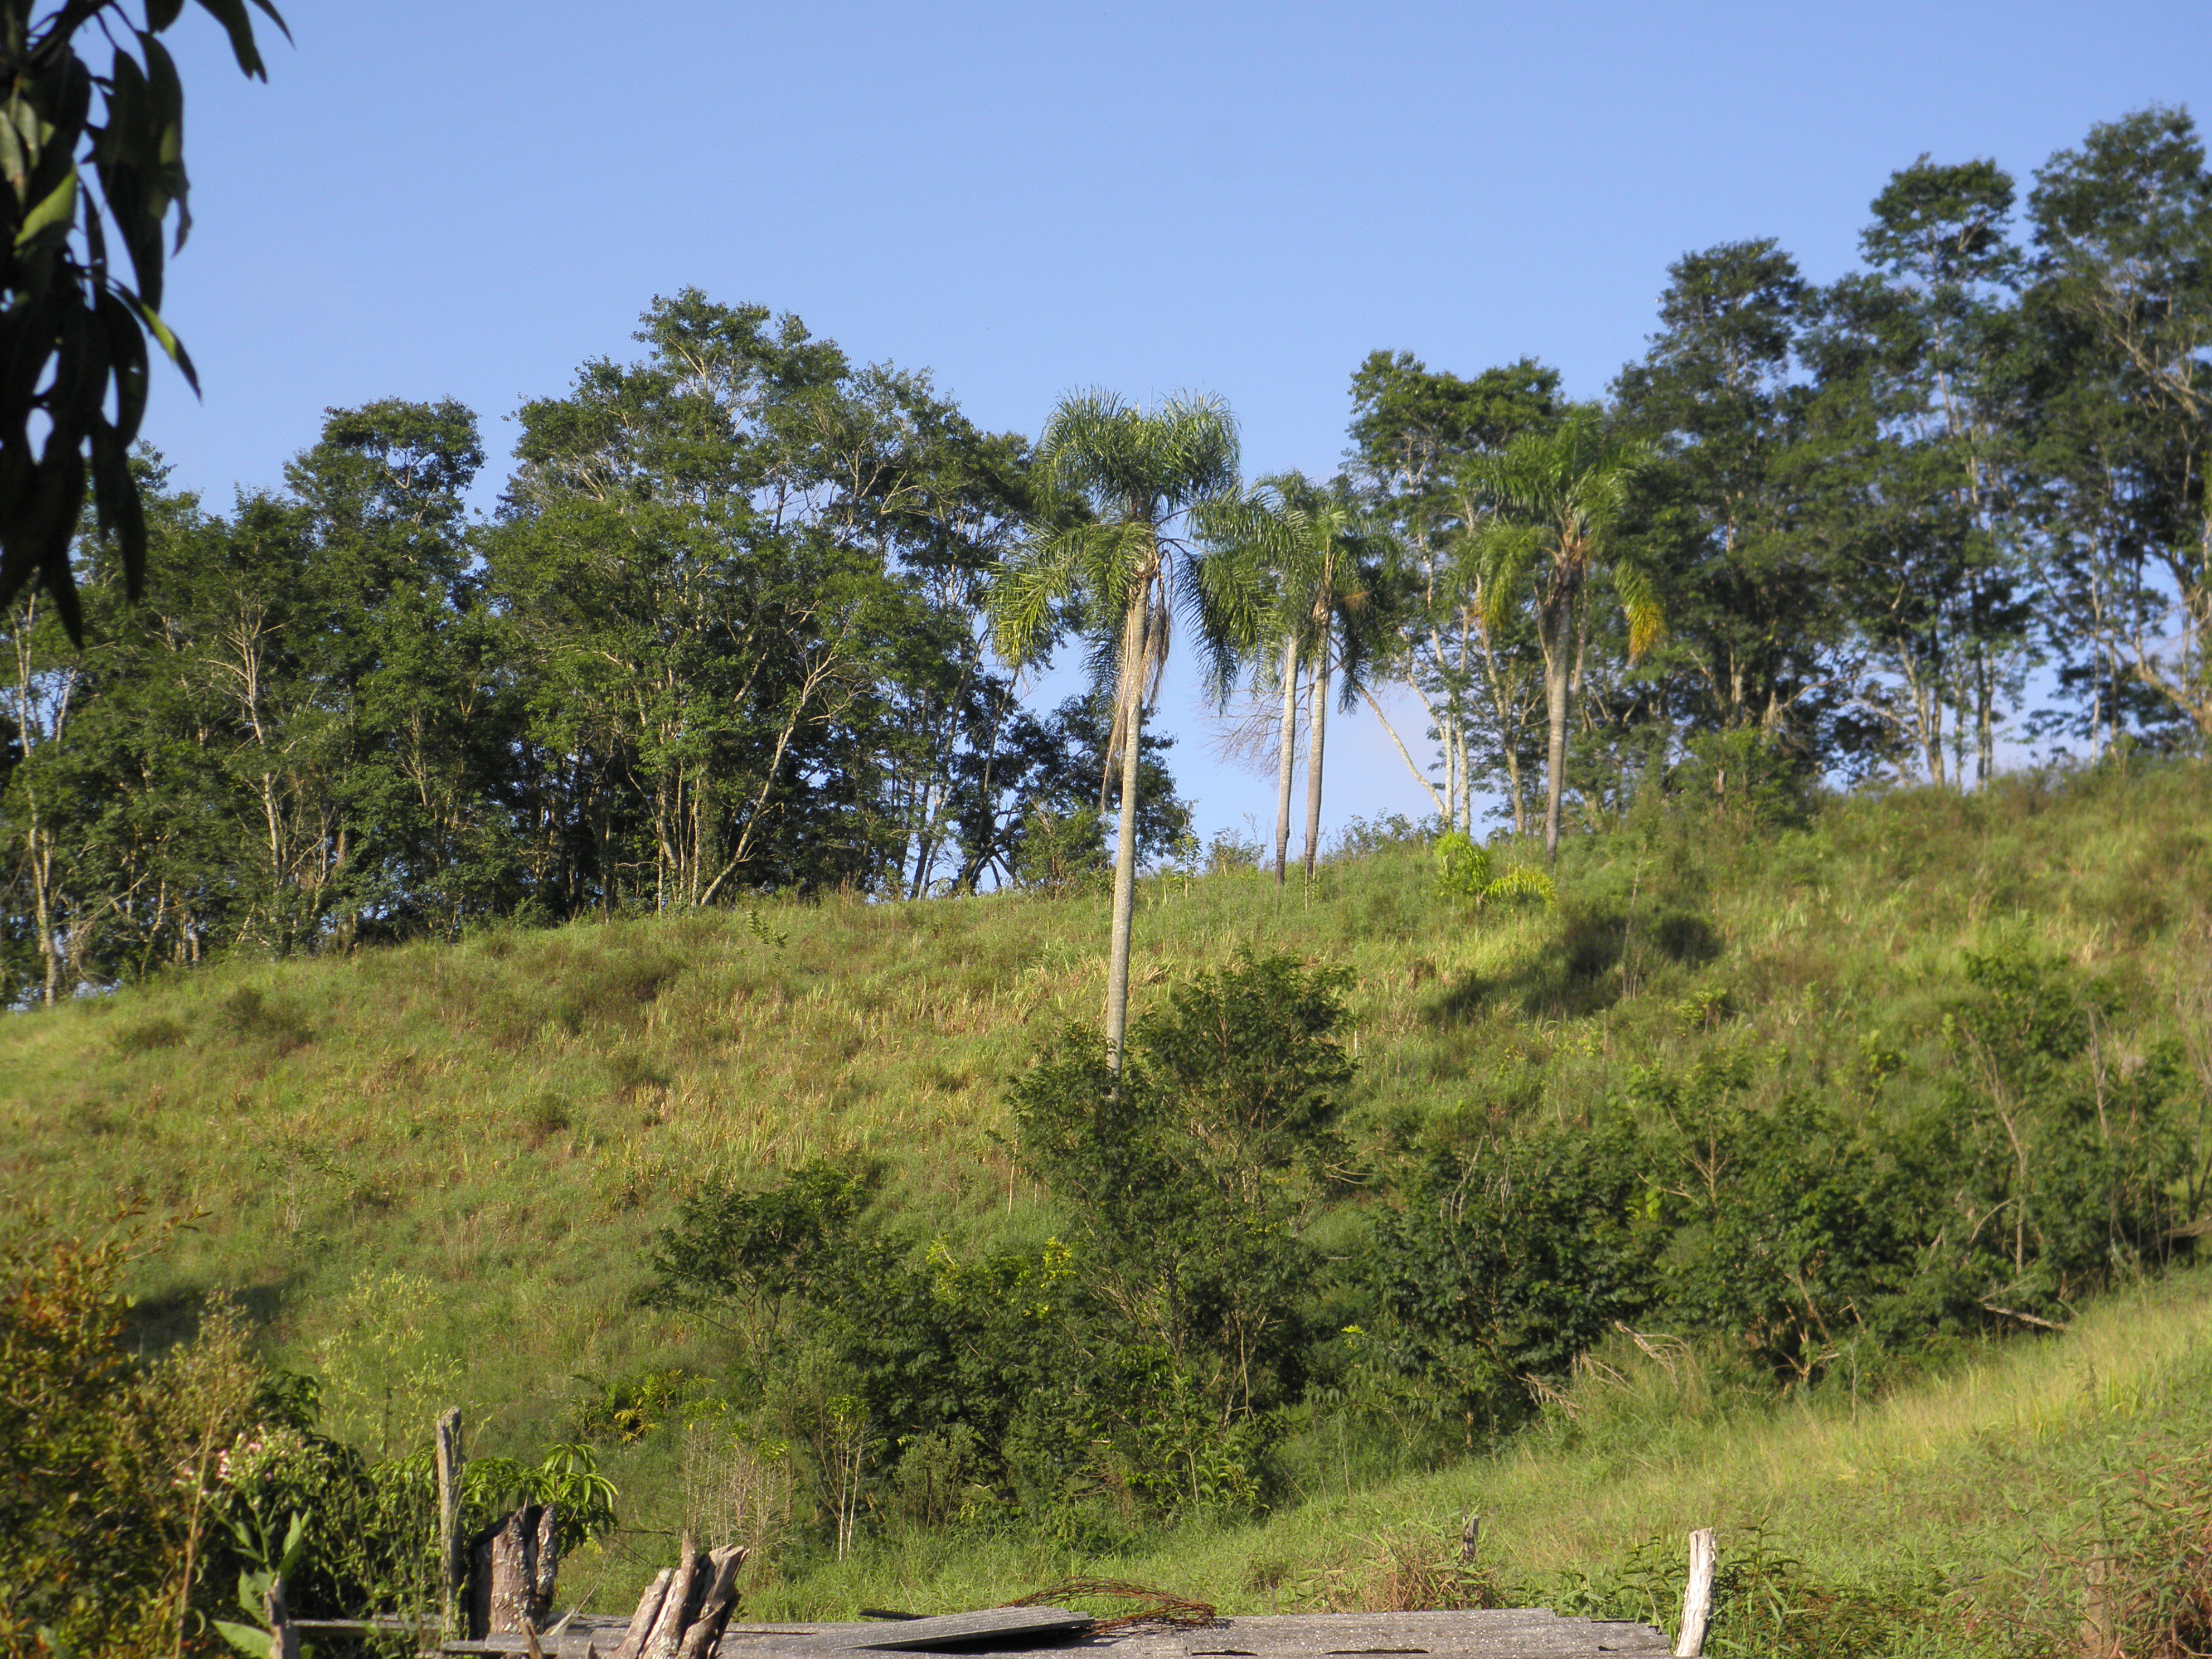
natural, vegetation, tree, natural environment, natural landscape, nature reserve, wilderness, plant community, biome, road, shrubland, woody plant, wildlife, forest, grass family, plant, land lot, jungle, rural area, landscape, hill, hill station, rainforest, palm tree, savanna, grassland, national park, arecales, mountain, plantation, pasture